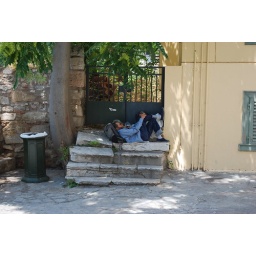
Obligatory homeless man sleeping in the street picture